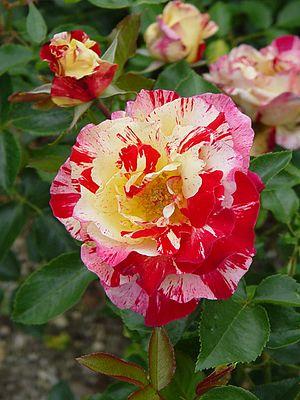
'Camille Pissarro' est un cultivar de rosier floribunda introduit sur le marché par Delbard en 1996. Il est remarquable par ses couleurs panachées. Il a été baptisé en l'honneur du peintre français Camille Pissaro.